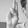
ASL letter: U